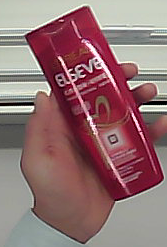
Product: loreal_shampoo